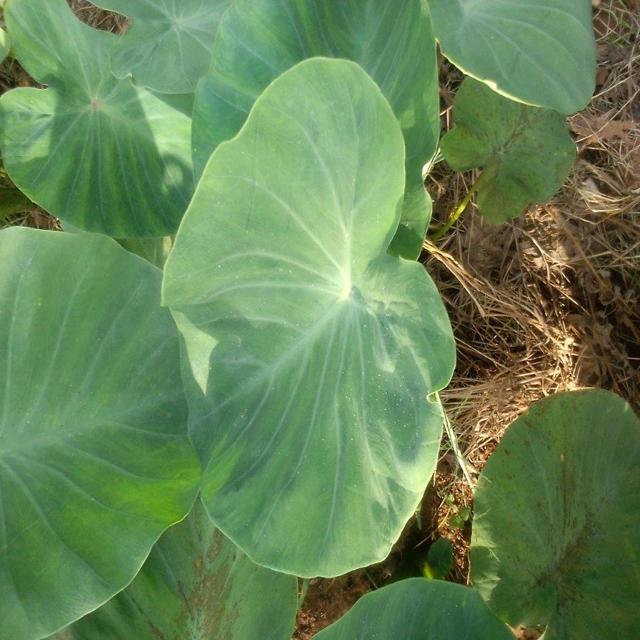
Label: Healthy